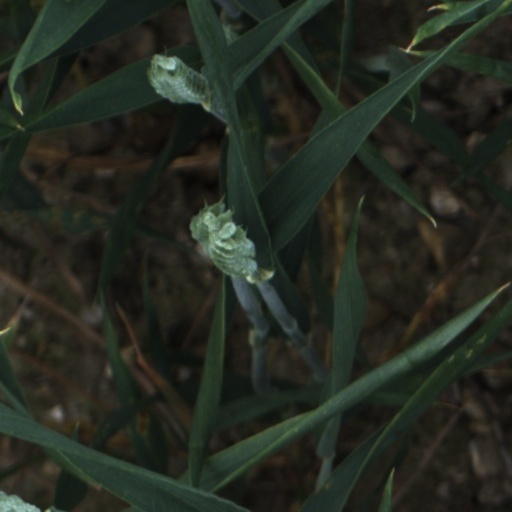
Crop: wheat